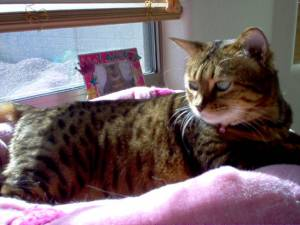
Breed: bengal